The King's Man

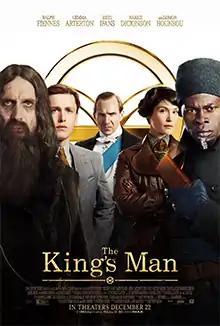
Theatrical release poster.

The King's Man is a 2021 British spy action film directed by Matthew Vaughn from his story and a screenplay he wrote with Karl Gajdusek. The third instalment in the British "Kingsman" film series, which is based on the comic book "The Secret Service" (later retitled "Kingsman") by Mark Millar and Dave Gibbons, in turn based on a concept by Millar and Vaughn, it is a prequel to "" (2014) and "" (2017). Its ensemble cast includes Ralph Fiennes (also one of its executive producers), Gemma Arterton, Rhys Ifans, Matthew Goode, Tom Hollander, Harris Dickinson, Daniel Brühl, Djimon Hounsou, and Charles Dance. It focuses on several events during World War I and the birth of the Kingsman organisation.